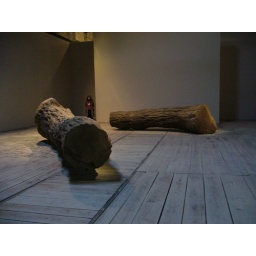
These tree trunks were covered in leather panels like the ones on the wall in the previous photo.